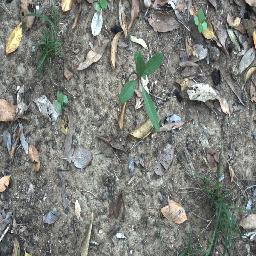
Label: rubber_vine